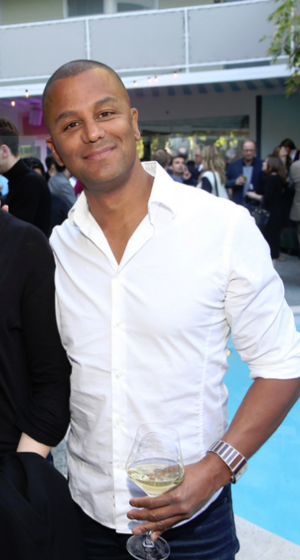
Gilmore Girls est une série télévisée américaine en 153 épisodes de 42 minutes, créée par Amy Sherman-Palladino et diffusée entre le 5 octobre 2000 et le 9 mai 2006 sur le réseau The WB puis entre le 26 septembre 2006 et le 15 mai 2007 sur le réseau The CW.
Yanic Truesdale est un acteur canadien, né le 17 mars 1970 à Montréal. Il est connu pour son rôle de Michel Gerard dans la série américaine Gilmore Girls.